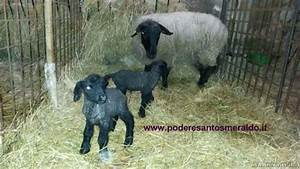
Label: sheep